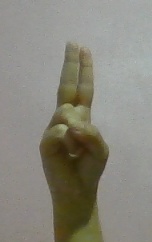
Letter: taa